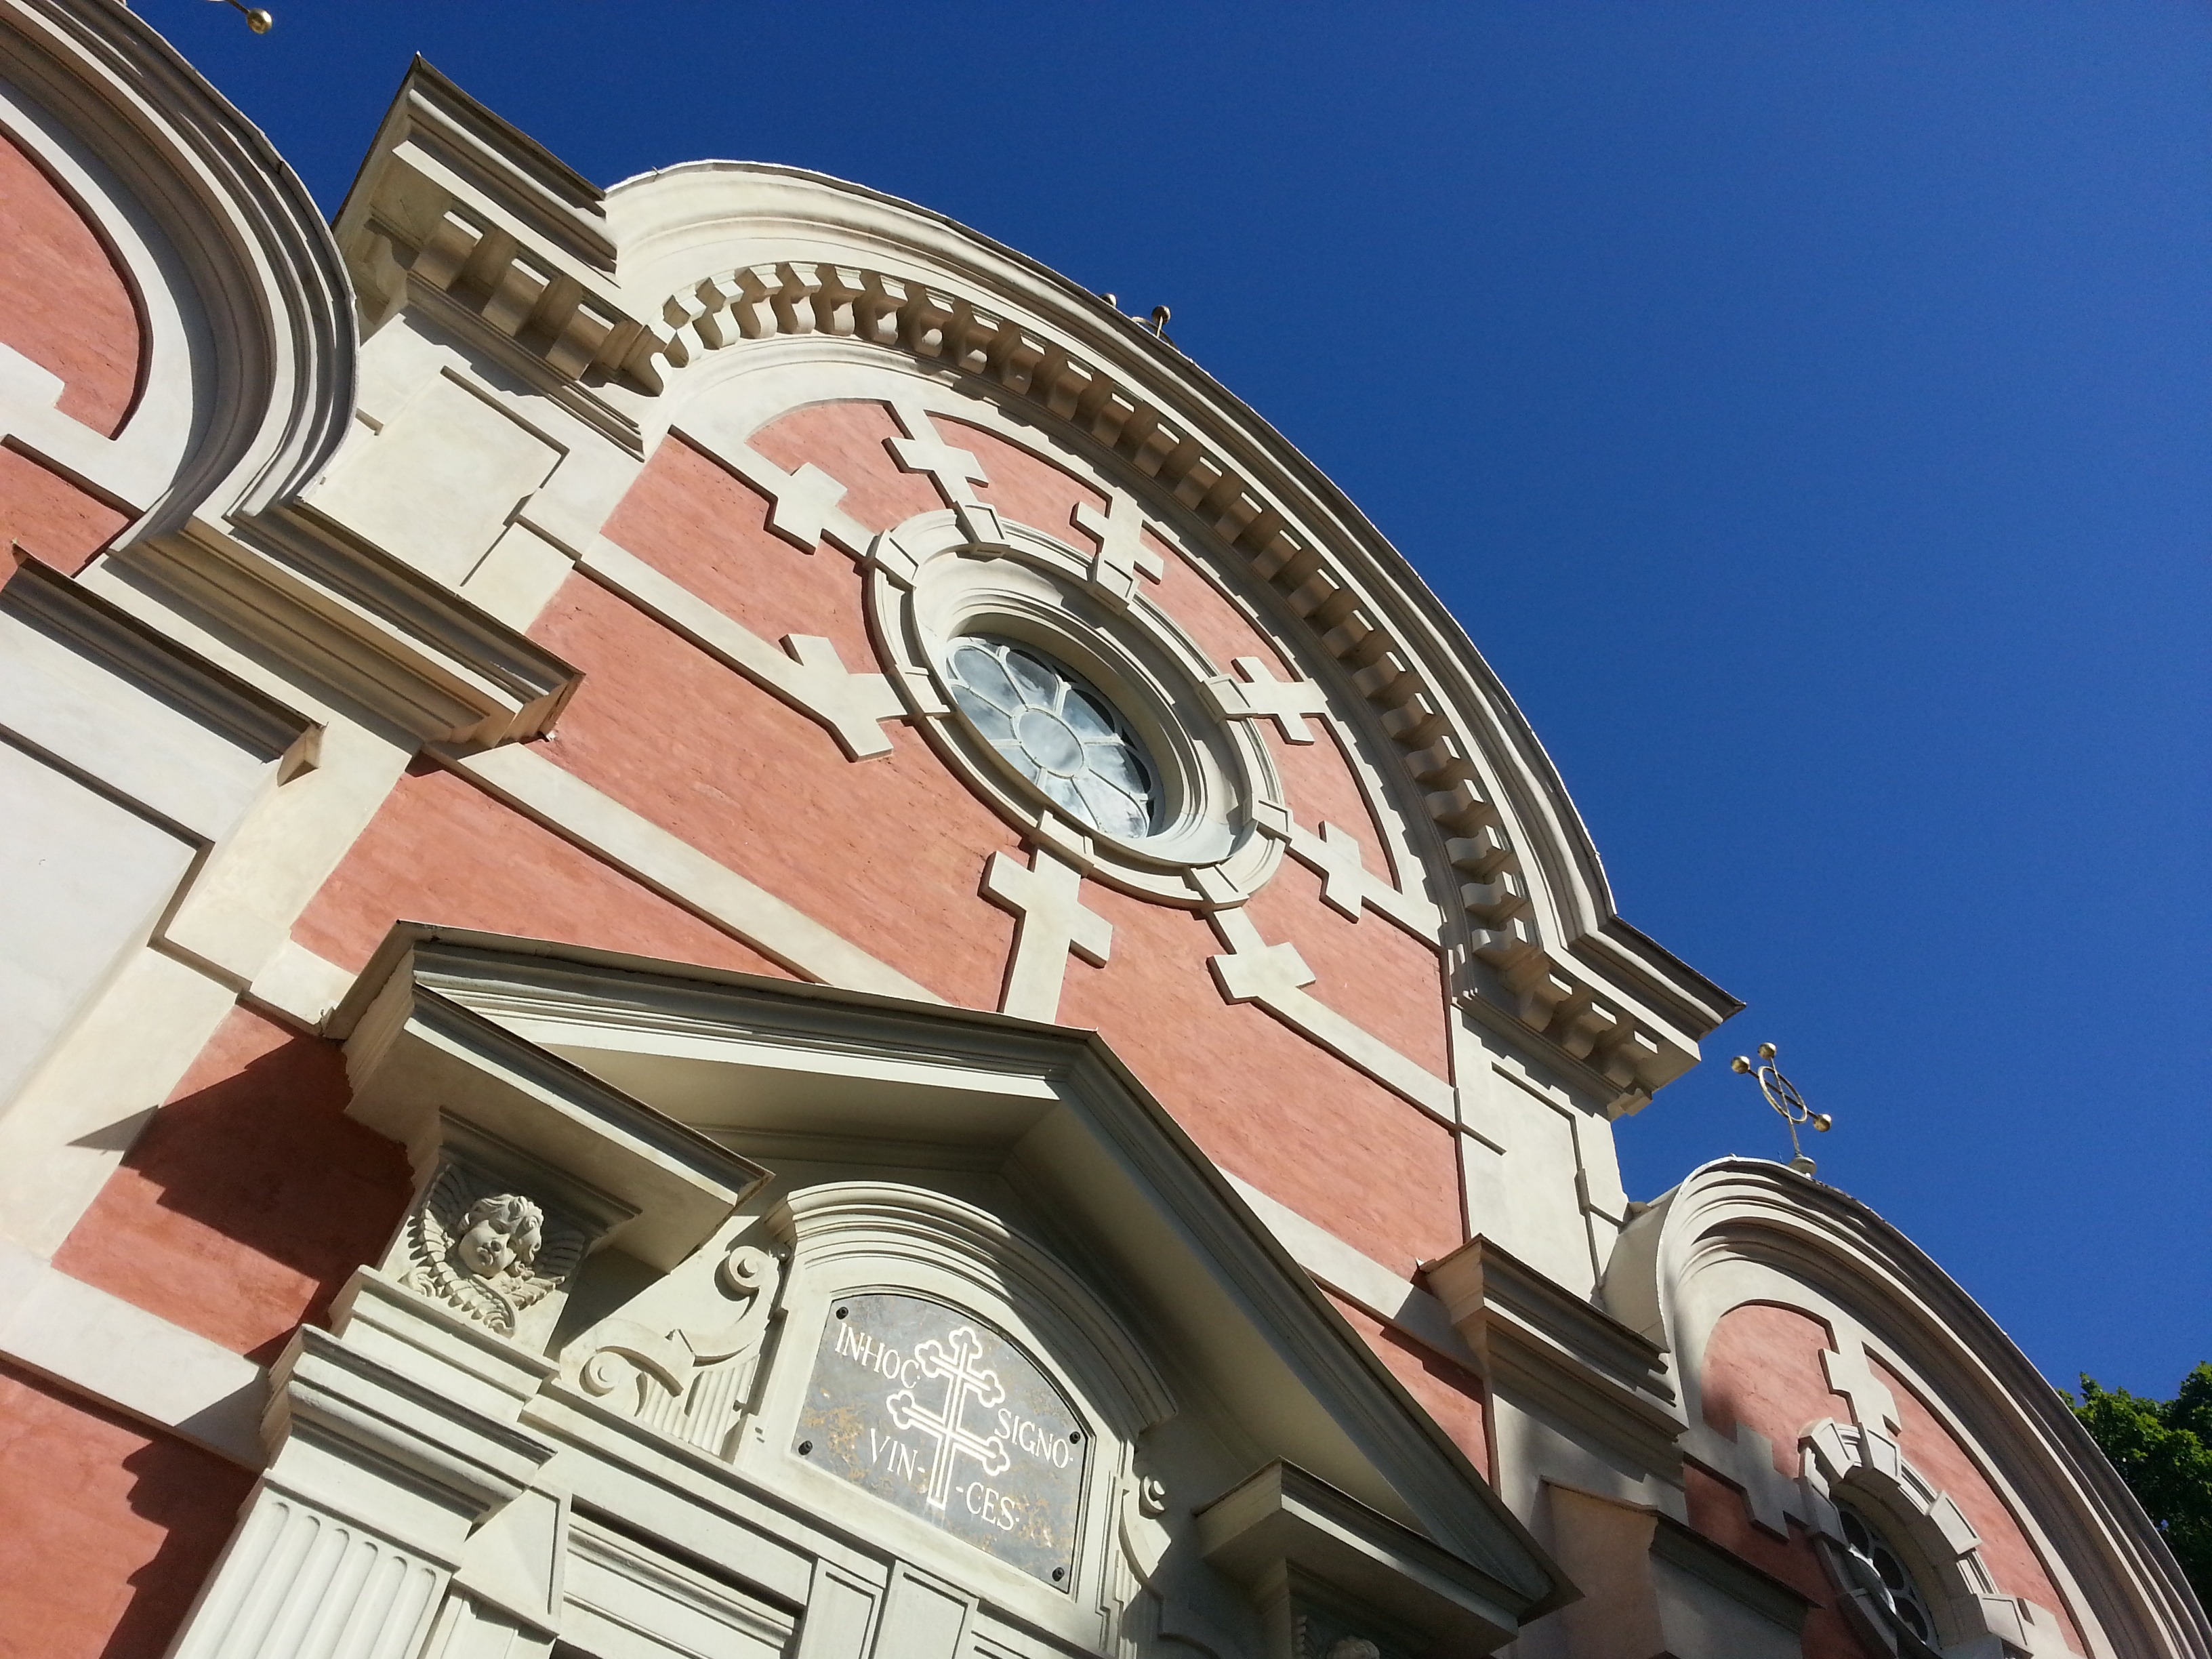
architecture, sky, building, arch, landmark, facade, church, dome, ulriksdal, the castle chapel